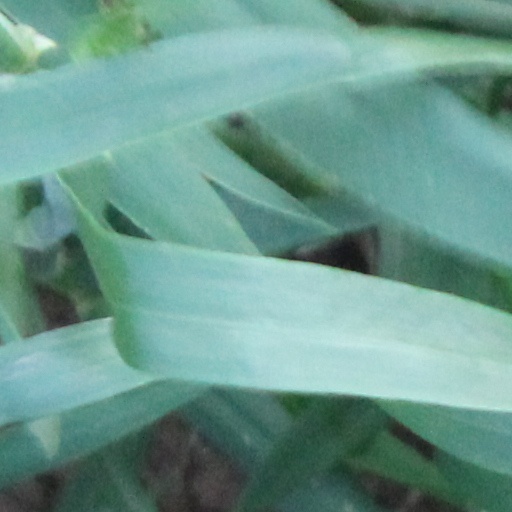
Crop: wheat